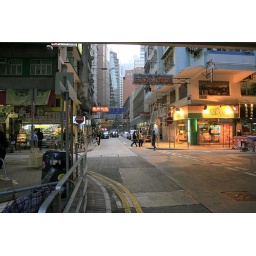
under a walking bridge